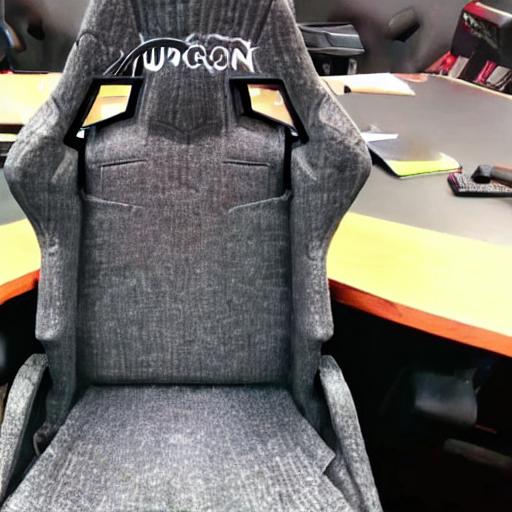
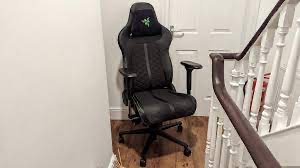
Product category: items_chair
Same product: no